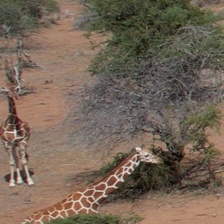
Pose orientation: right